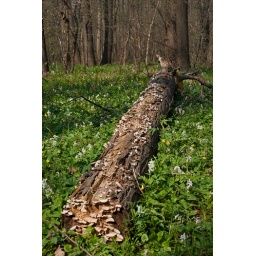
Long tree trunk lying on the ground in the forest